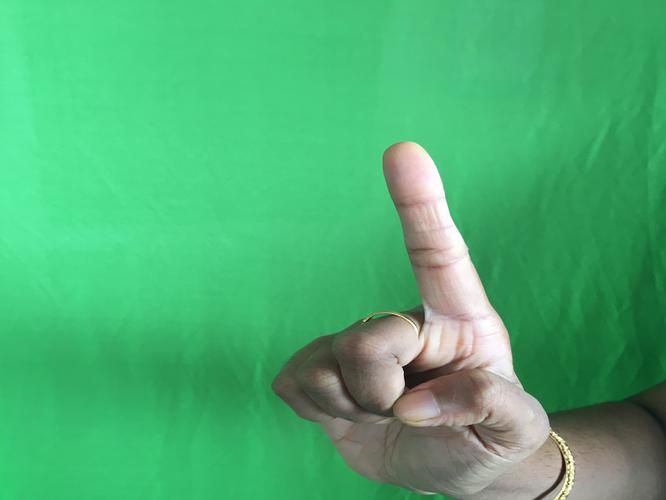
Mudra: Suchi
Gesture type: single_hand